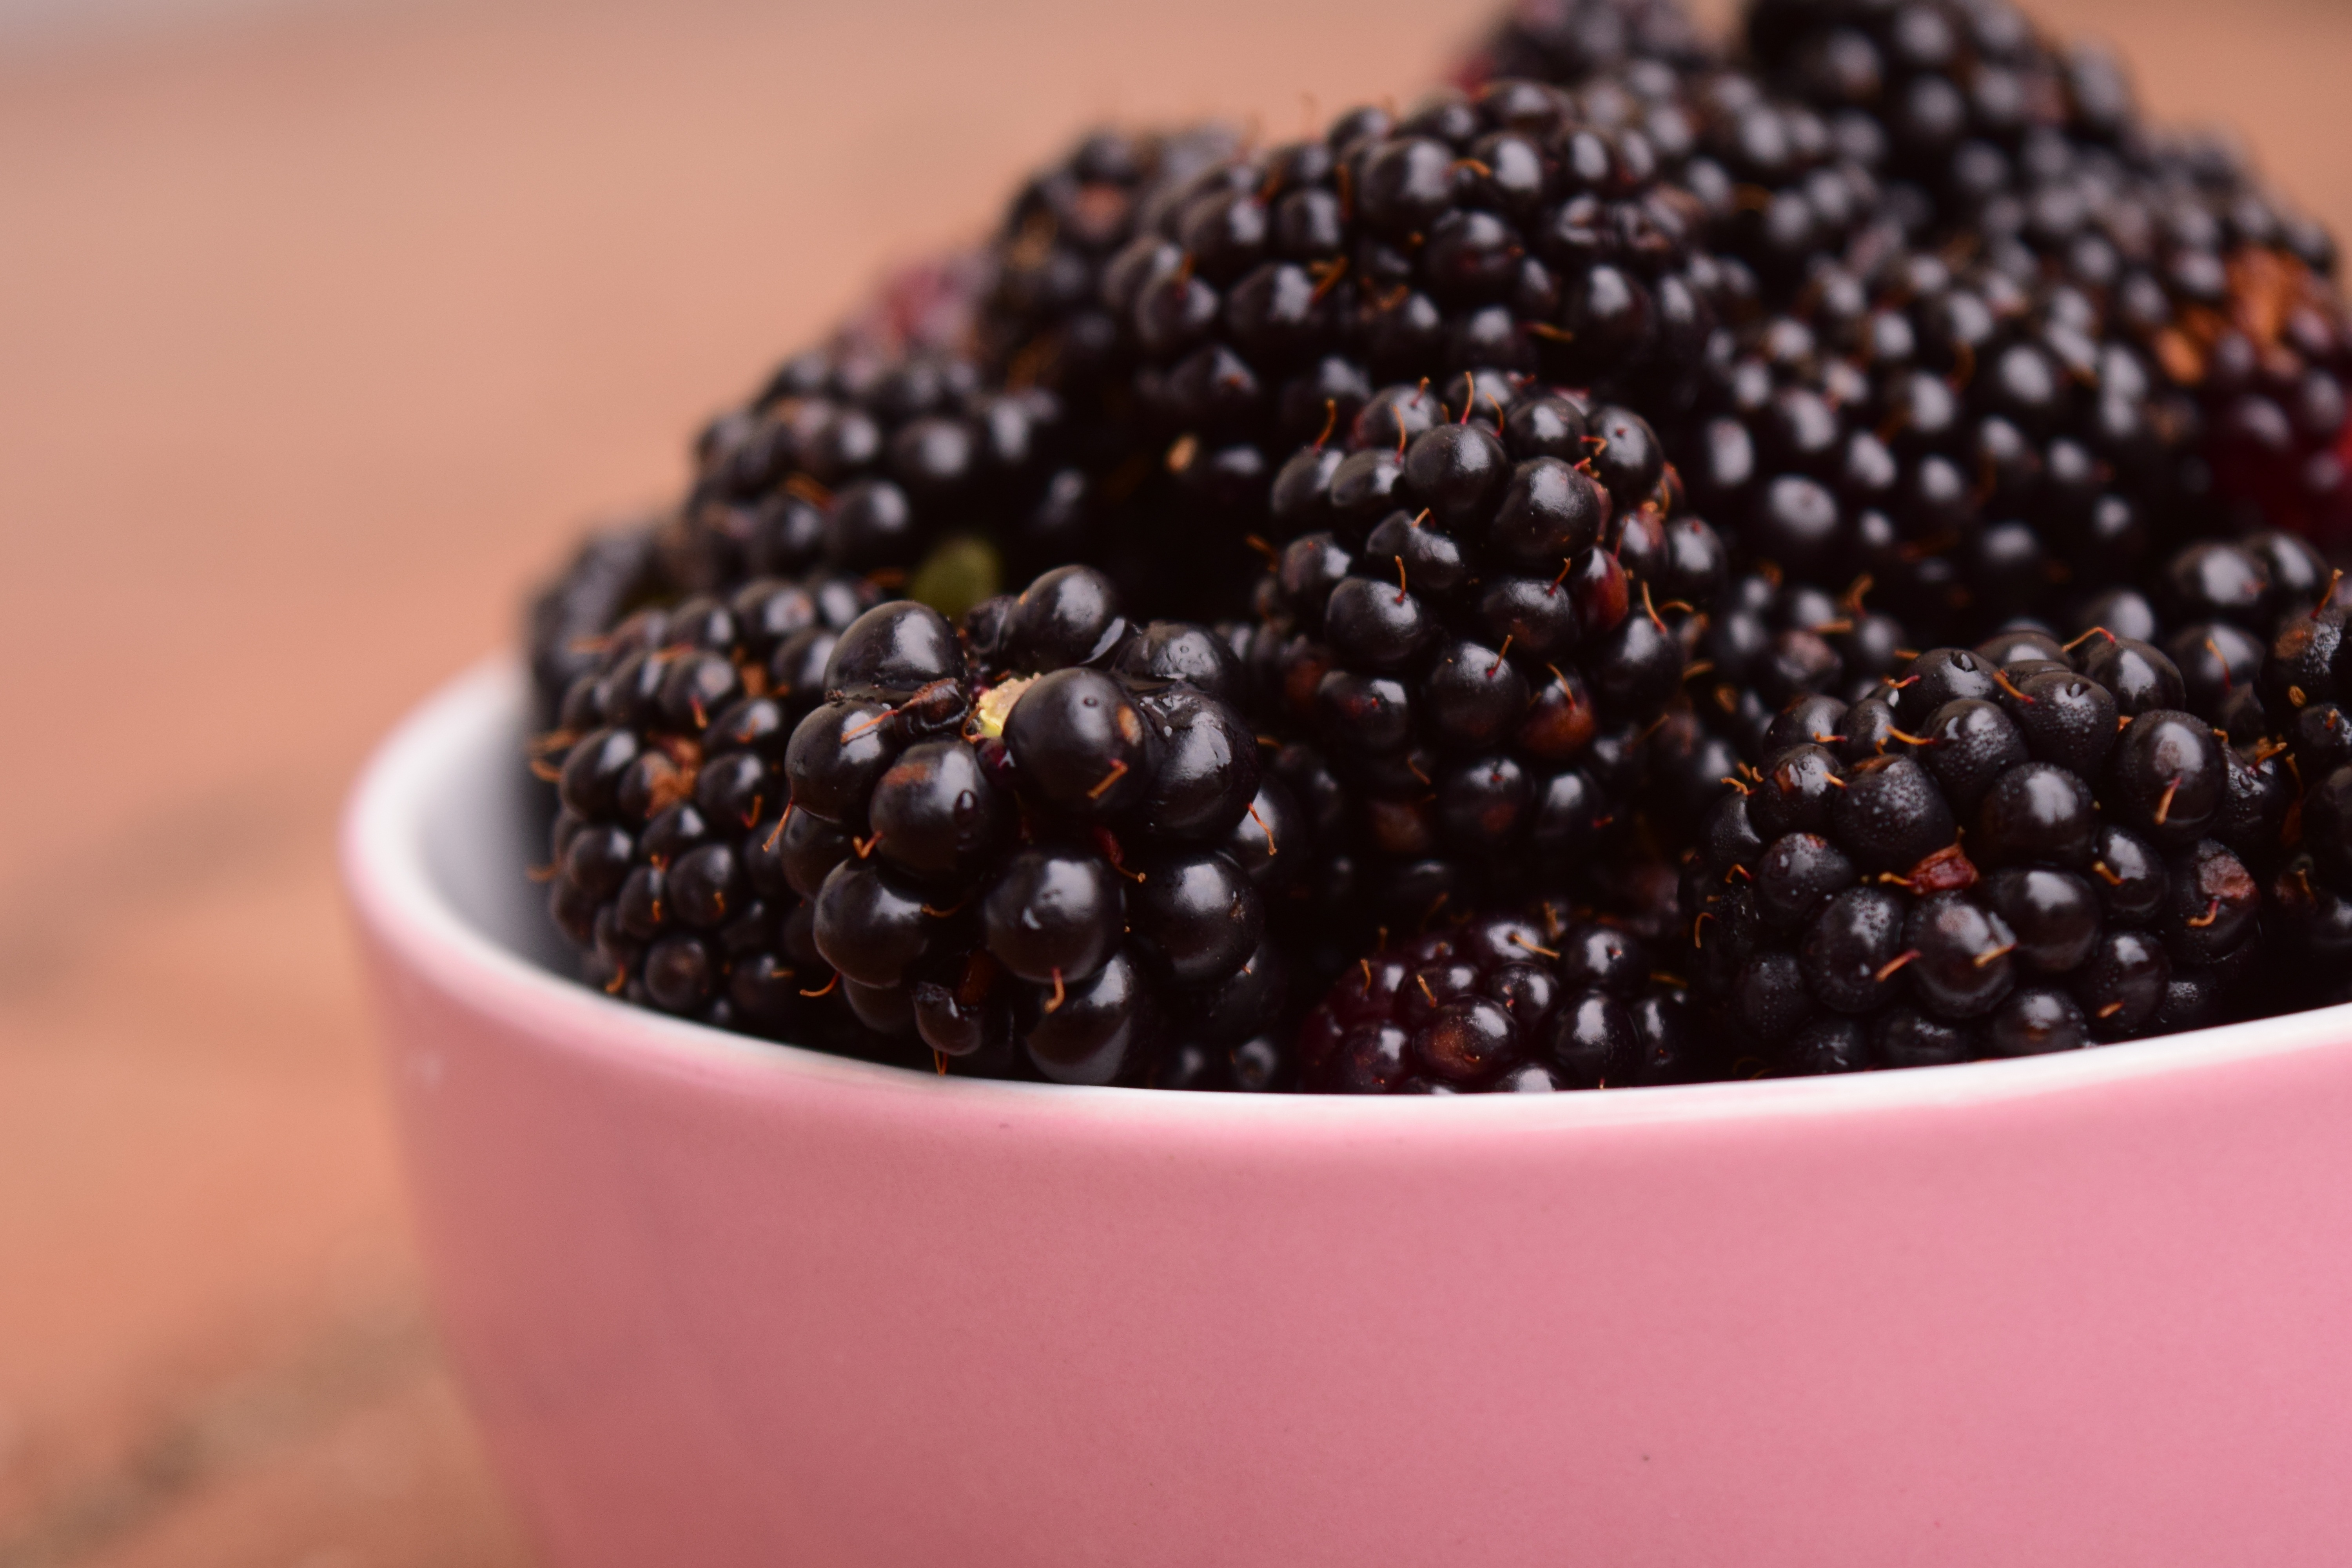
plant, fruit, berry, summer, bowl, food, produce, macro, healthy, close, delicious, still life, blackberry, frisch, blackberries, wood strawberry